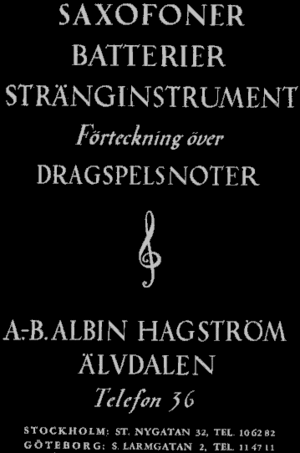
Hagström / Hagström-harmonikaer
Forsiden af et Hagström katalog fra 1942.
Hagström er et verdenskendt svensk brand for musikinstrumenter og musikudstyr. Firmaet Albin Hagström, opkaldt efter grundlæggeren Albin Hagström, blev etableret i 1925.